Anthony F. Ciampi

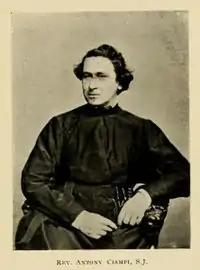
Portrait of Anthony Ciampi sitting in a chair

Ciampi was appointed the president of the College of the Holy Cross on 28 August 1851, at the age of 35. When he took office, Ciampi's main objectives were to decrease the college's high debt and to increase discipline among the Jesuits. He became a mentor to the school's 10 Jesuit brothers, and kept a daily journal of the college, which drew the praise of Jan Roothaan, the Jesuit Superior General. The college struggled to reduce its $8,500 debt because it lacked a charter that would have legally allowed it to collect on its debts. Nonetheless, Ciampi managed to reduce the debt, and was widely praised by both the Maryland provincial superior, Joseph Aschwanden, and the Holy Cross Jesuits for his financial acumen and piety.